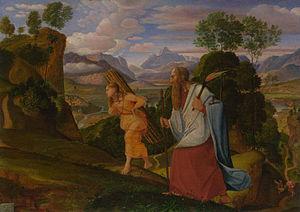
Ferdinand Olivier, né le 1ᵉʳ avril 1785 à Dessau et mort le 11 février 1841 à Munich, est un peintre allemand, associé au mouvement nazaréen.